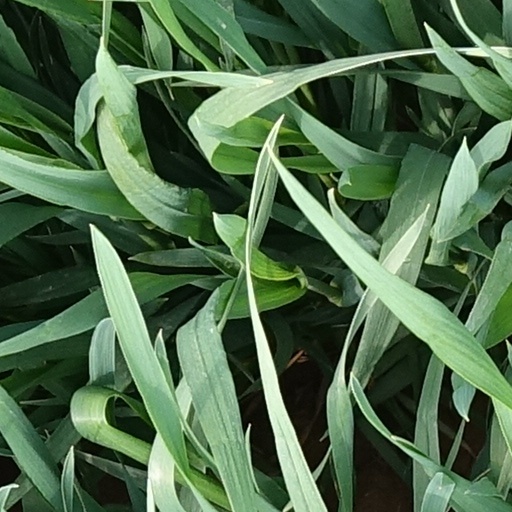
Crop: wheat